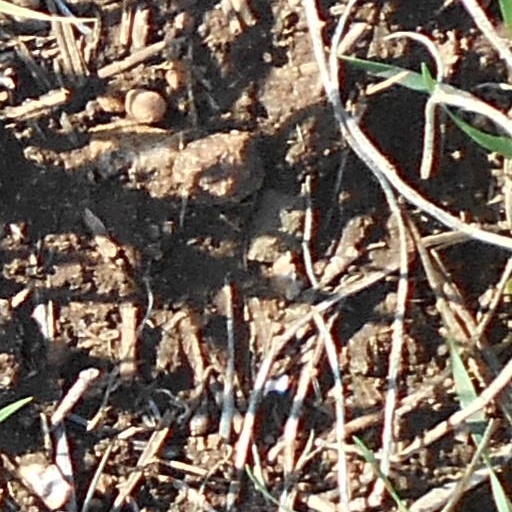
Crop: wheat